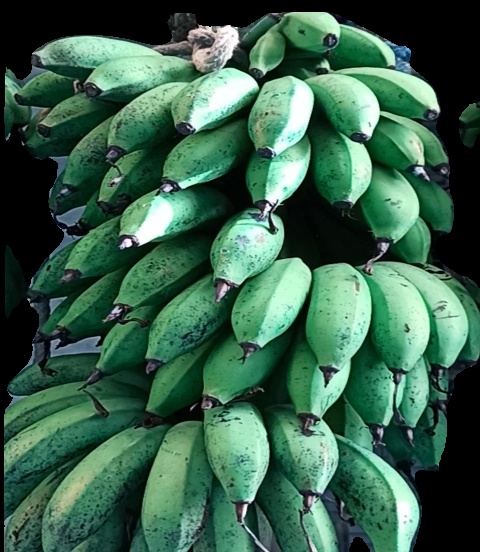
Variety: rasbale
Grade: grade2